History of submarines

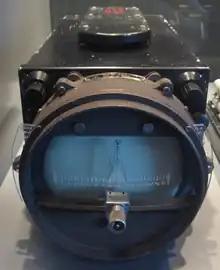
An ASDIC display unit, 1944.

Various new submarine designs were developed during the interwar years. Among the most notable were submarine aircraft carriers, equipped with a waterproof hangar and steam catapult to launch and recover one or more small seaplanes. The submarine and its plane could then act as a reconnaissance unit ahead of the fleet, an essential role at a time when radar was not available. The first example was the British , followed by the French , and numerous aircraft-carrying submarines in the Imperial Japanese Navy.